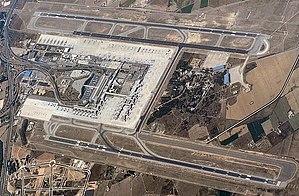
L'aéroport de Palma de Majorque est l'aéroport desservant l'île de Majorque aux Baléares. Il est aussi connu sous le nom de aéroport de Son Sant Joan. Situé à la périphérie est de la ville de Palma, capitale des Baléares, c'est le troisième aéroport espagnol par l'importance de son trafic avec plus de 26 millions de passagers en 2016.